12th Jatiya Sangsad

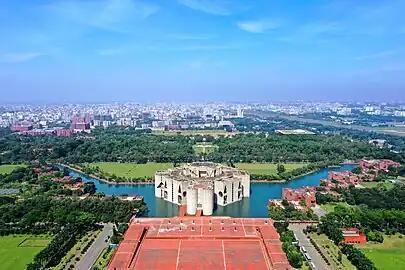
Jatiya Sangsad Bhaban

The Twelfth Jatiya Sangsad was formed with the elected members of the 2024 general election. The parliament was sworn in on 9 January 2024. On 11 January the ministers were sworn in. On 30 January the first session of the parliament took place. Following Prime Minister Sheikh Hasina’s resignation and self-imposed exile on 5 August 2024, President Mohammed Shahabuddin dissolved the parliament on 6 August 2024.